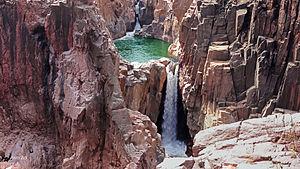
Le Ken est une rivière indienne de 427 km de long qui coule dans les États de Madhya Pradesh et d'Uttar Pradesh. Elle est un affluent de la Yamuna et donc un sous-affluent du Gange.